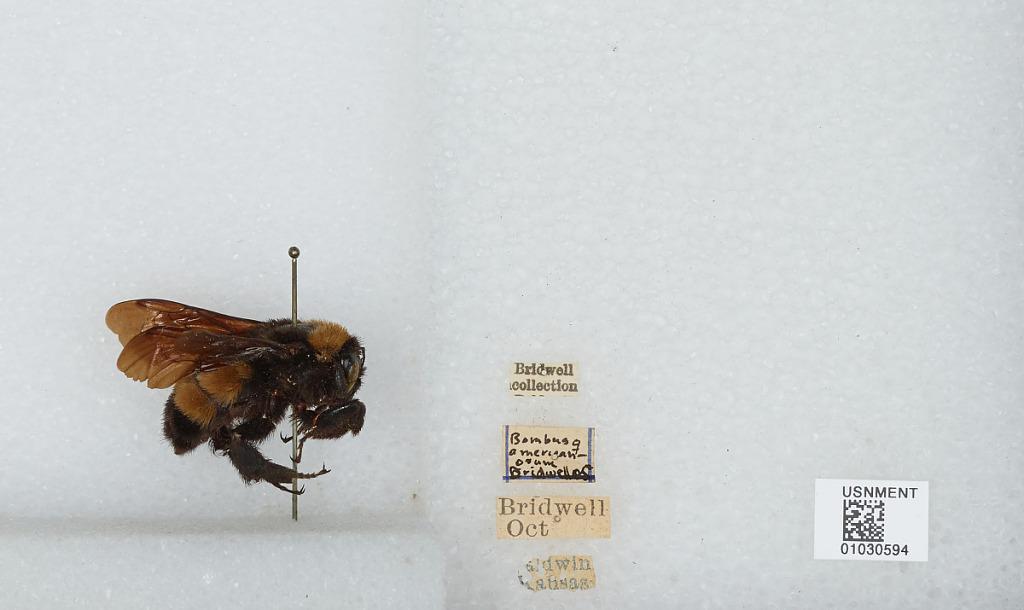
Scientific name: Bombus (Fervidobombus) pensylvanicus pensylvanicus (De Geer)
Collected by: Bridwell
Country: United States
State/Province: Kansas
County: Douglas
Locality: Baldwin City
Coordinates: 38.7775, -95.1875